2007 Texas Longhorns football team

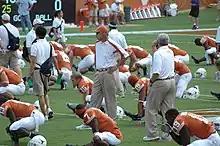
Duane Akina (center), Texas defensive coordinator

Prior to the first game of the season, the University of Texas Board of Regents voted unanimously to raise Brown's salary by $300,000, bringing his annual compensation to $2.81 million and keeping him among the five highest-paid coaches in college football. The package also includes up to $3 million in bonuses, including "$100,000 if he wins the Big 12 Championship and $450,000 for a national championship, as well as bonuses based on the percent of players who graduate." At the time, Brown's contract extended through the 2016 season and included buy-out clauses should another school attempt to hire Brown.